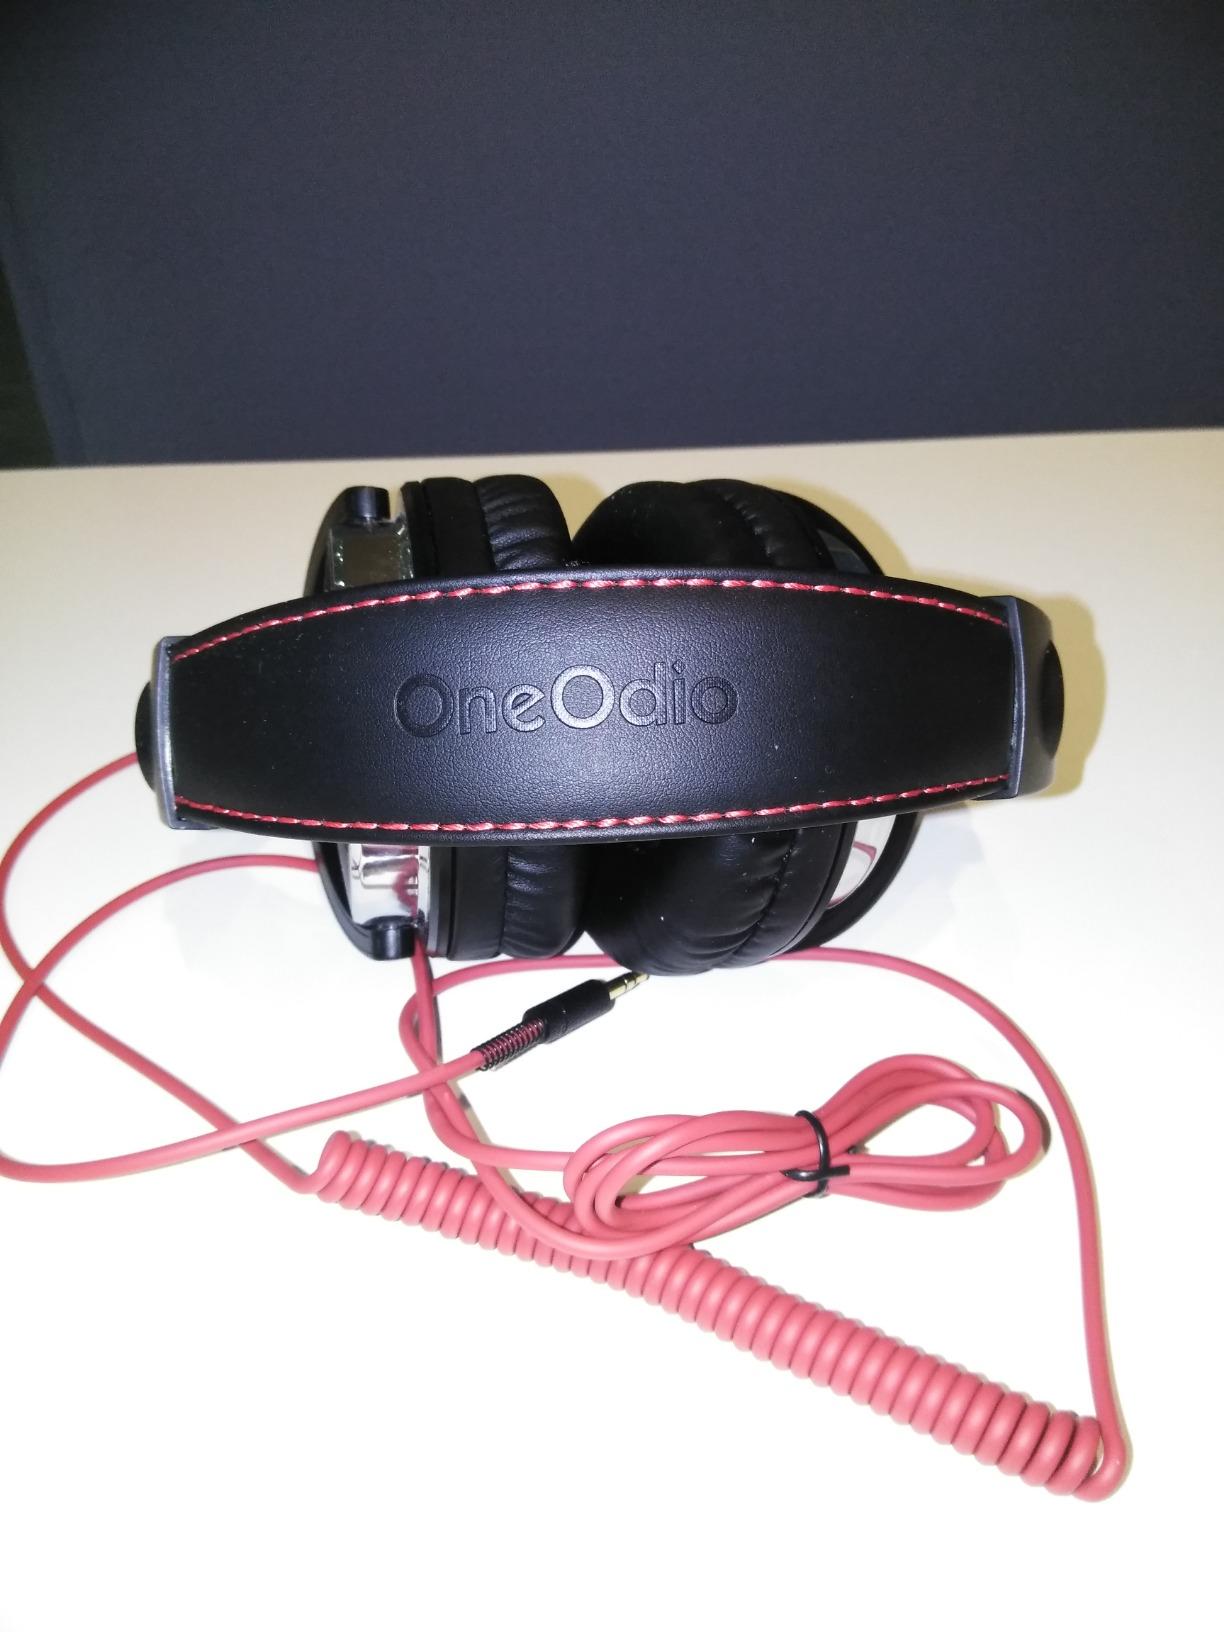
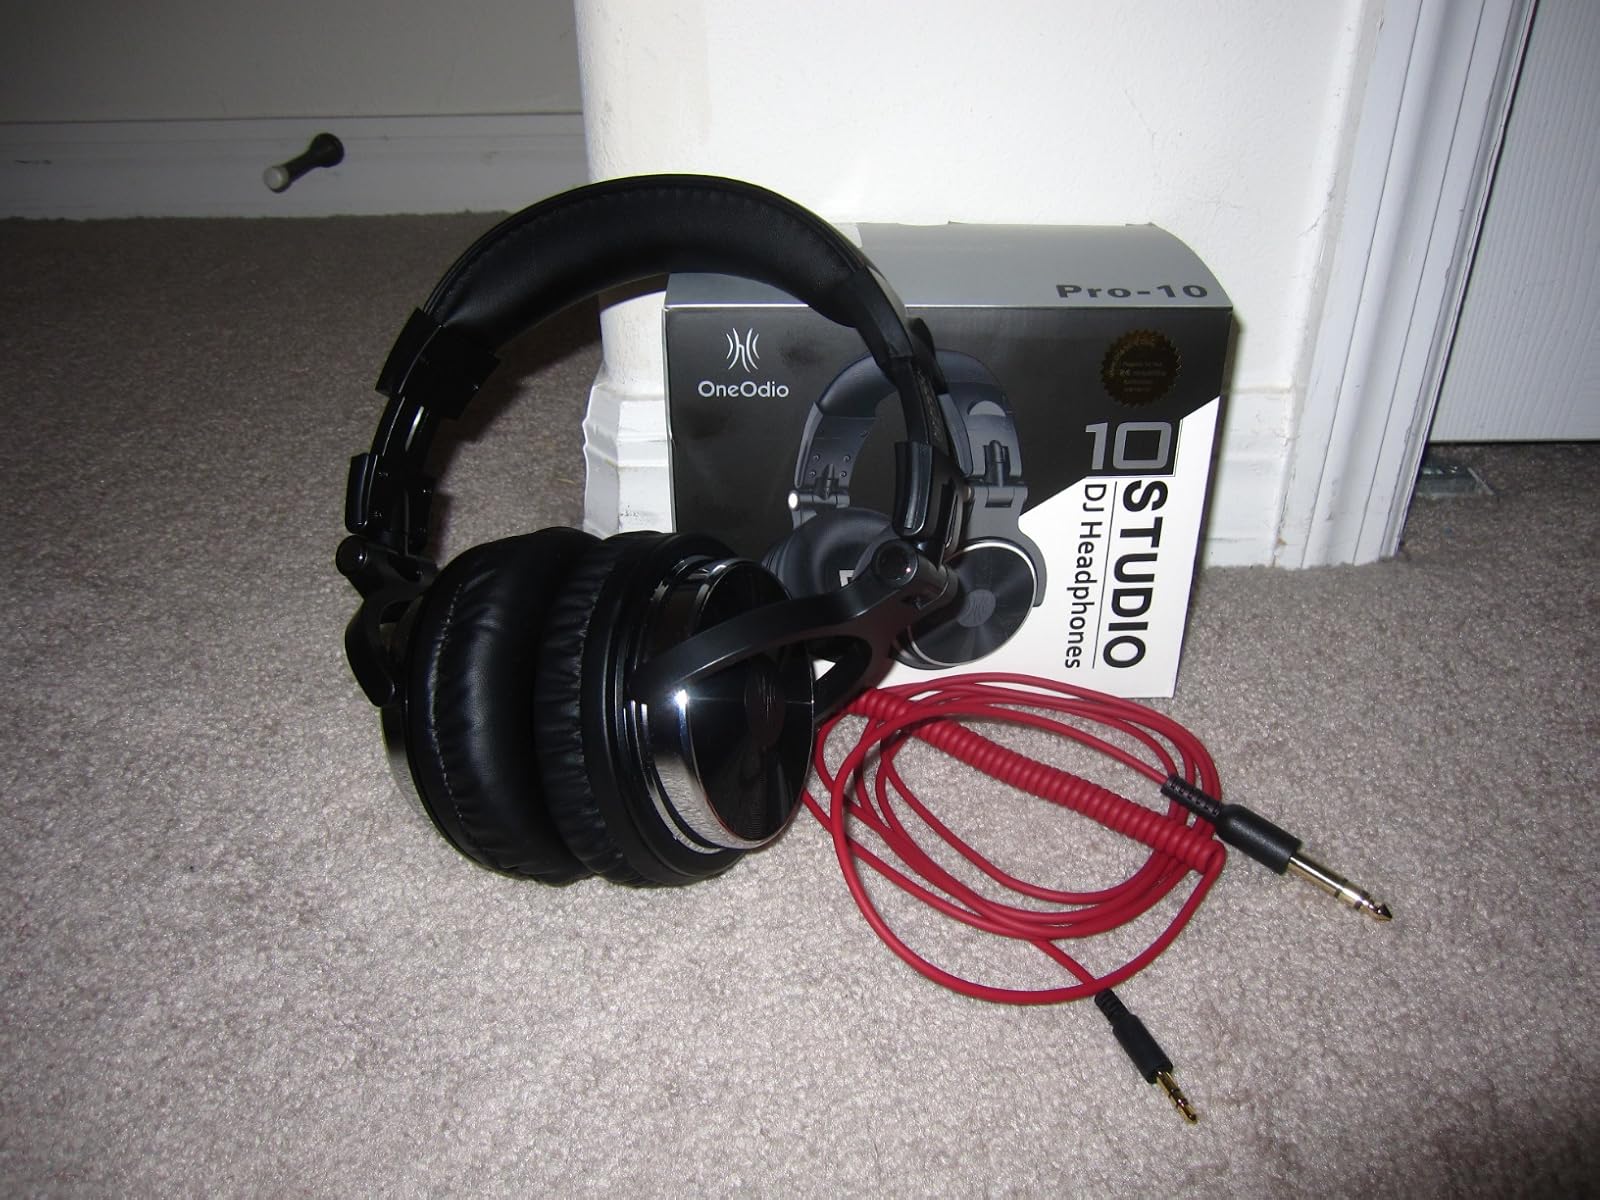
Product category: headphones
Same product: yes